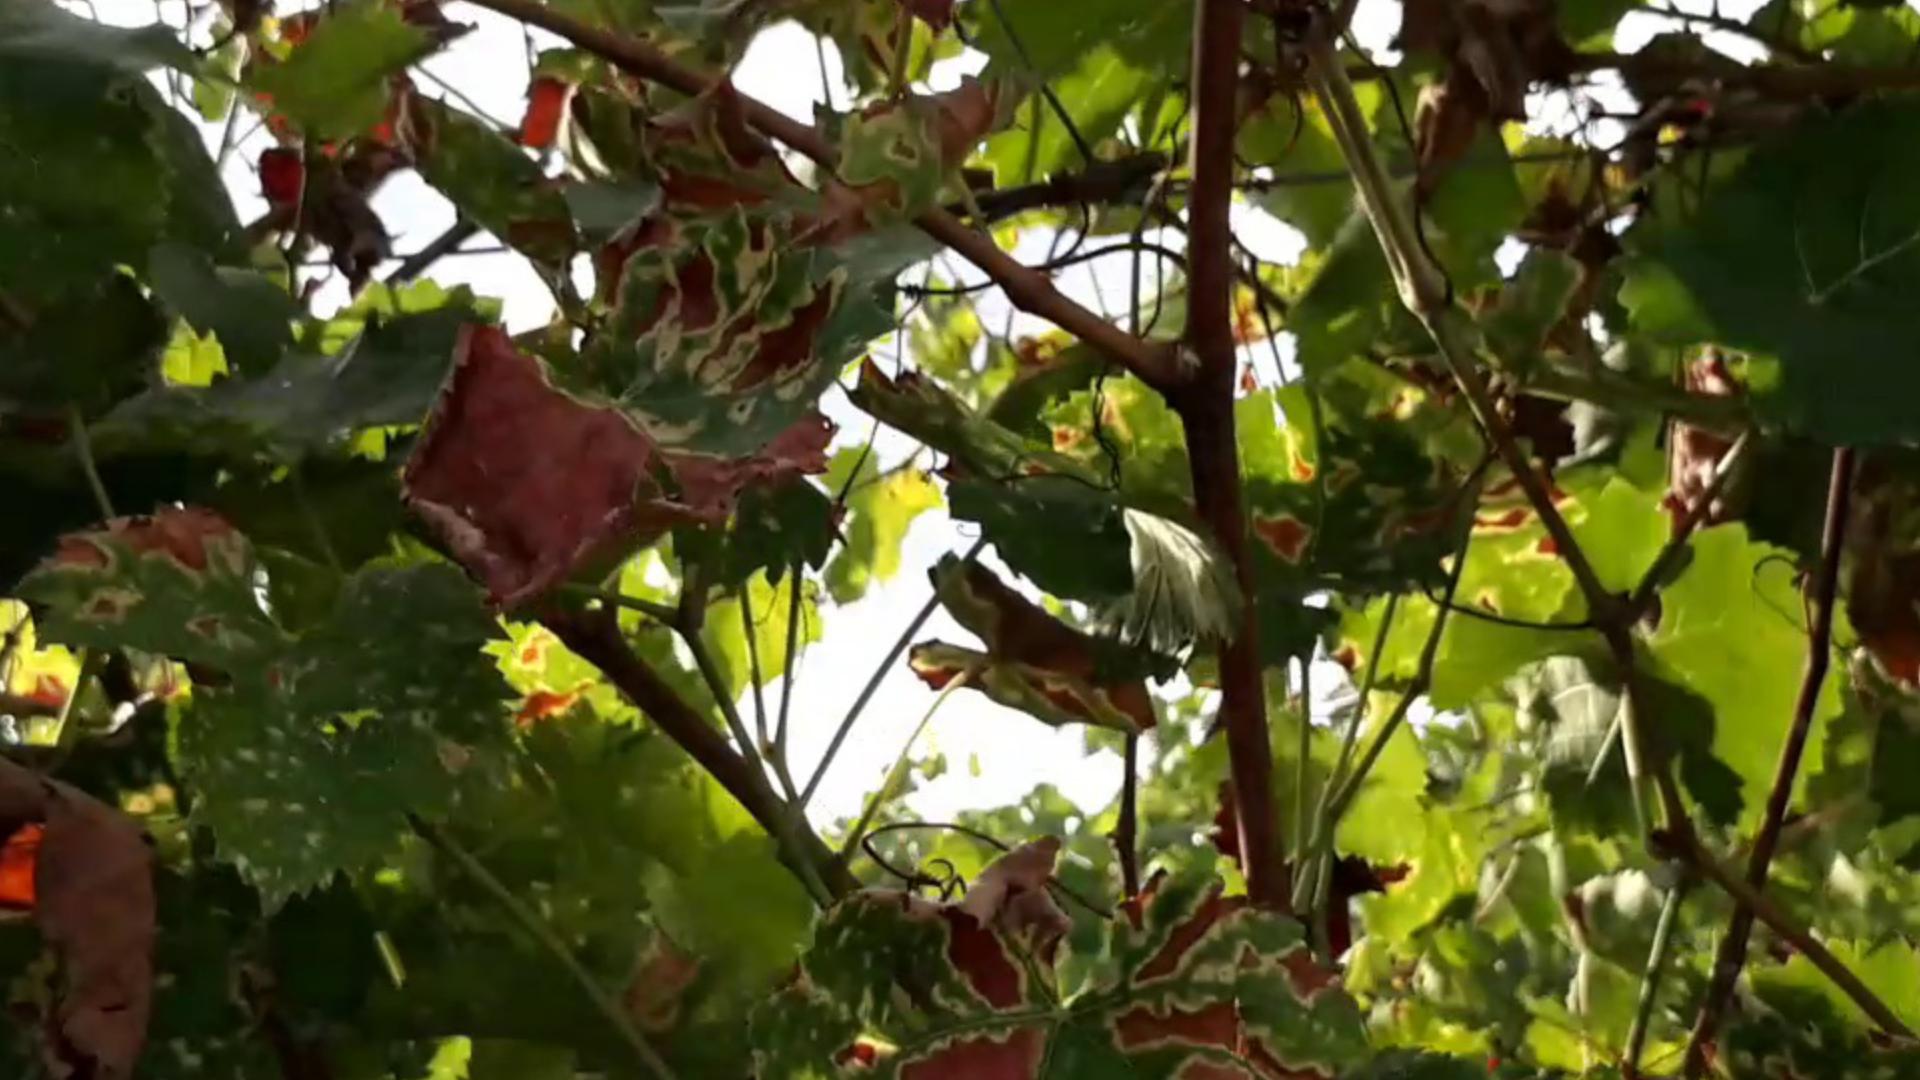
Label: esca